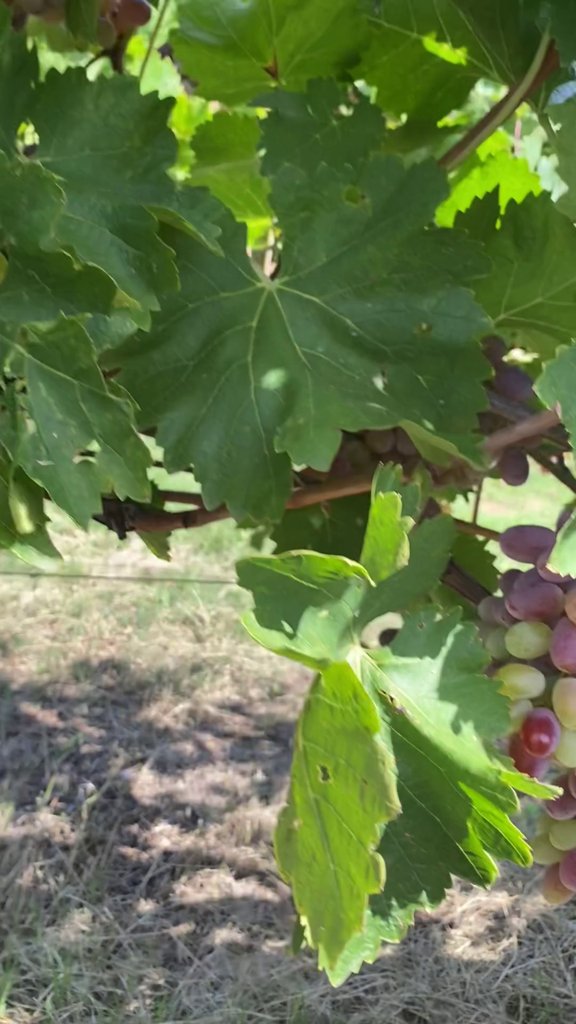
Berries visible: 33
Grape clusters: 3